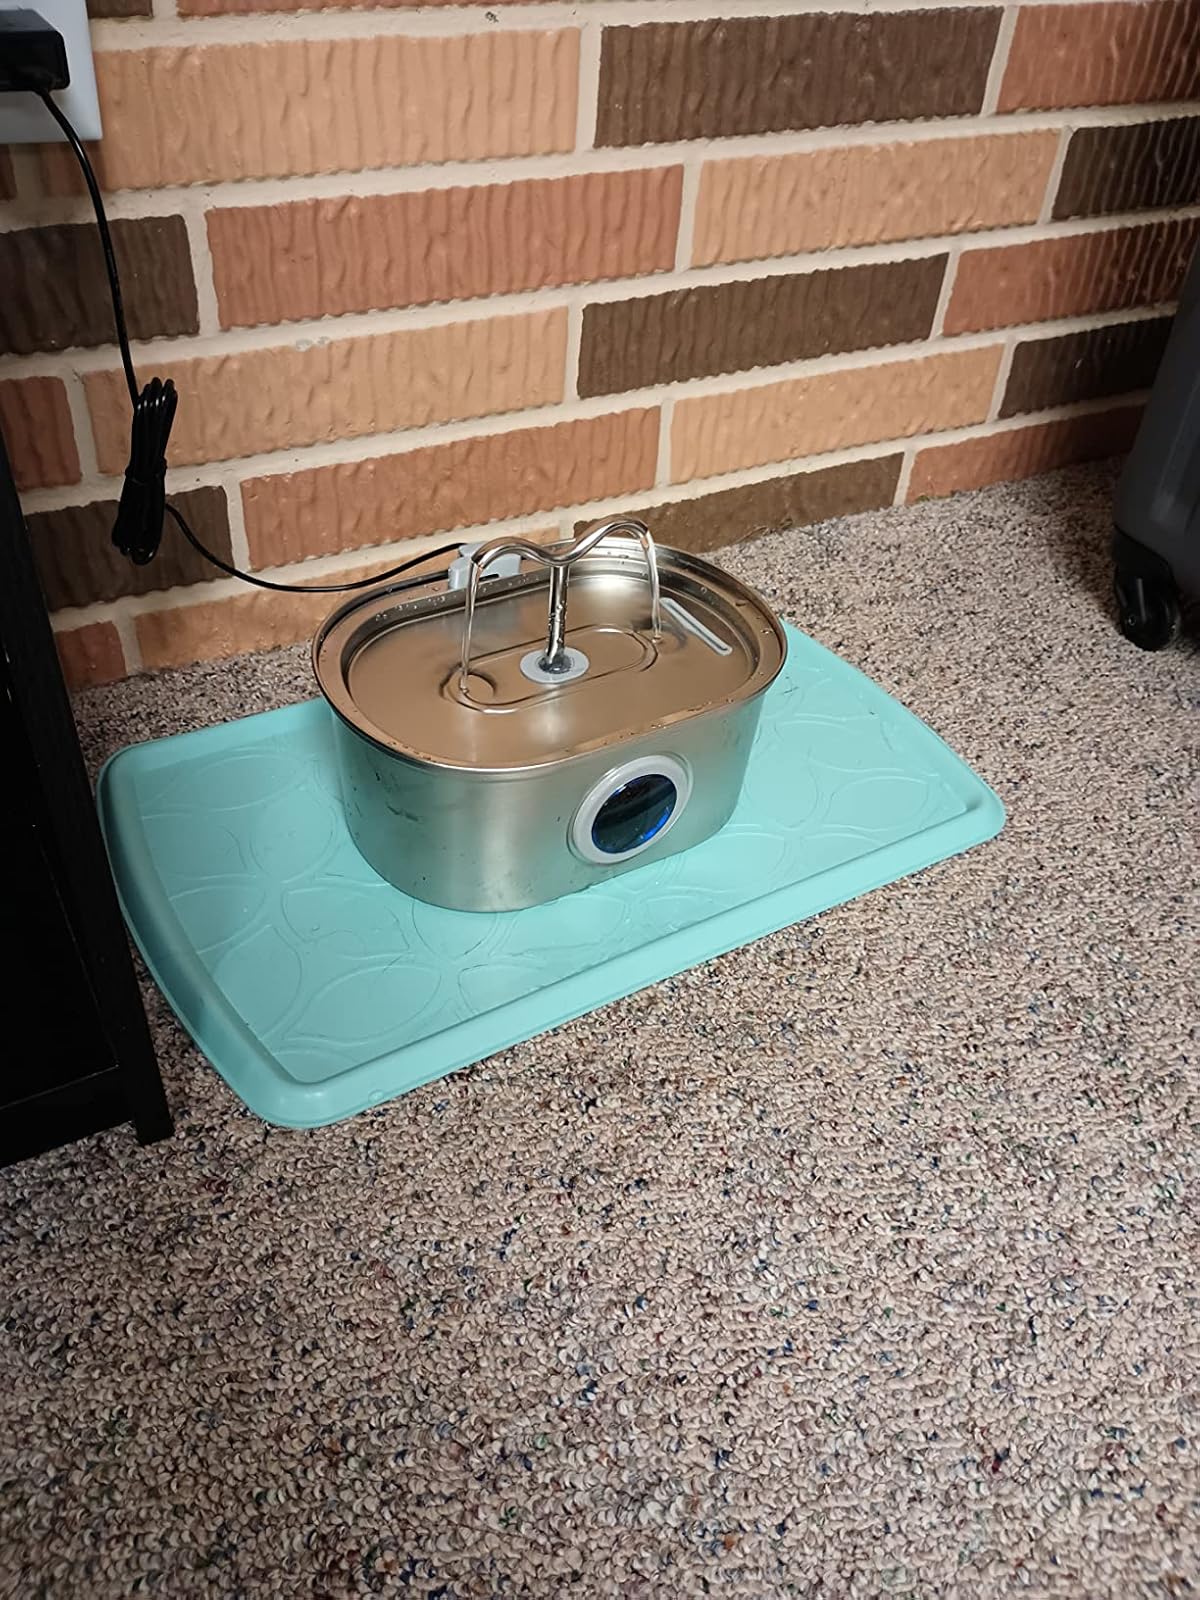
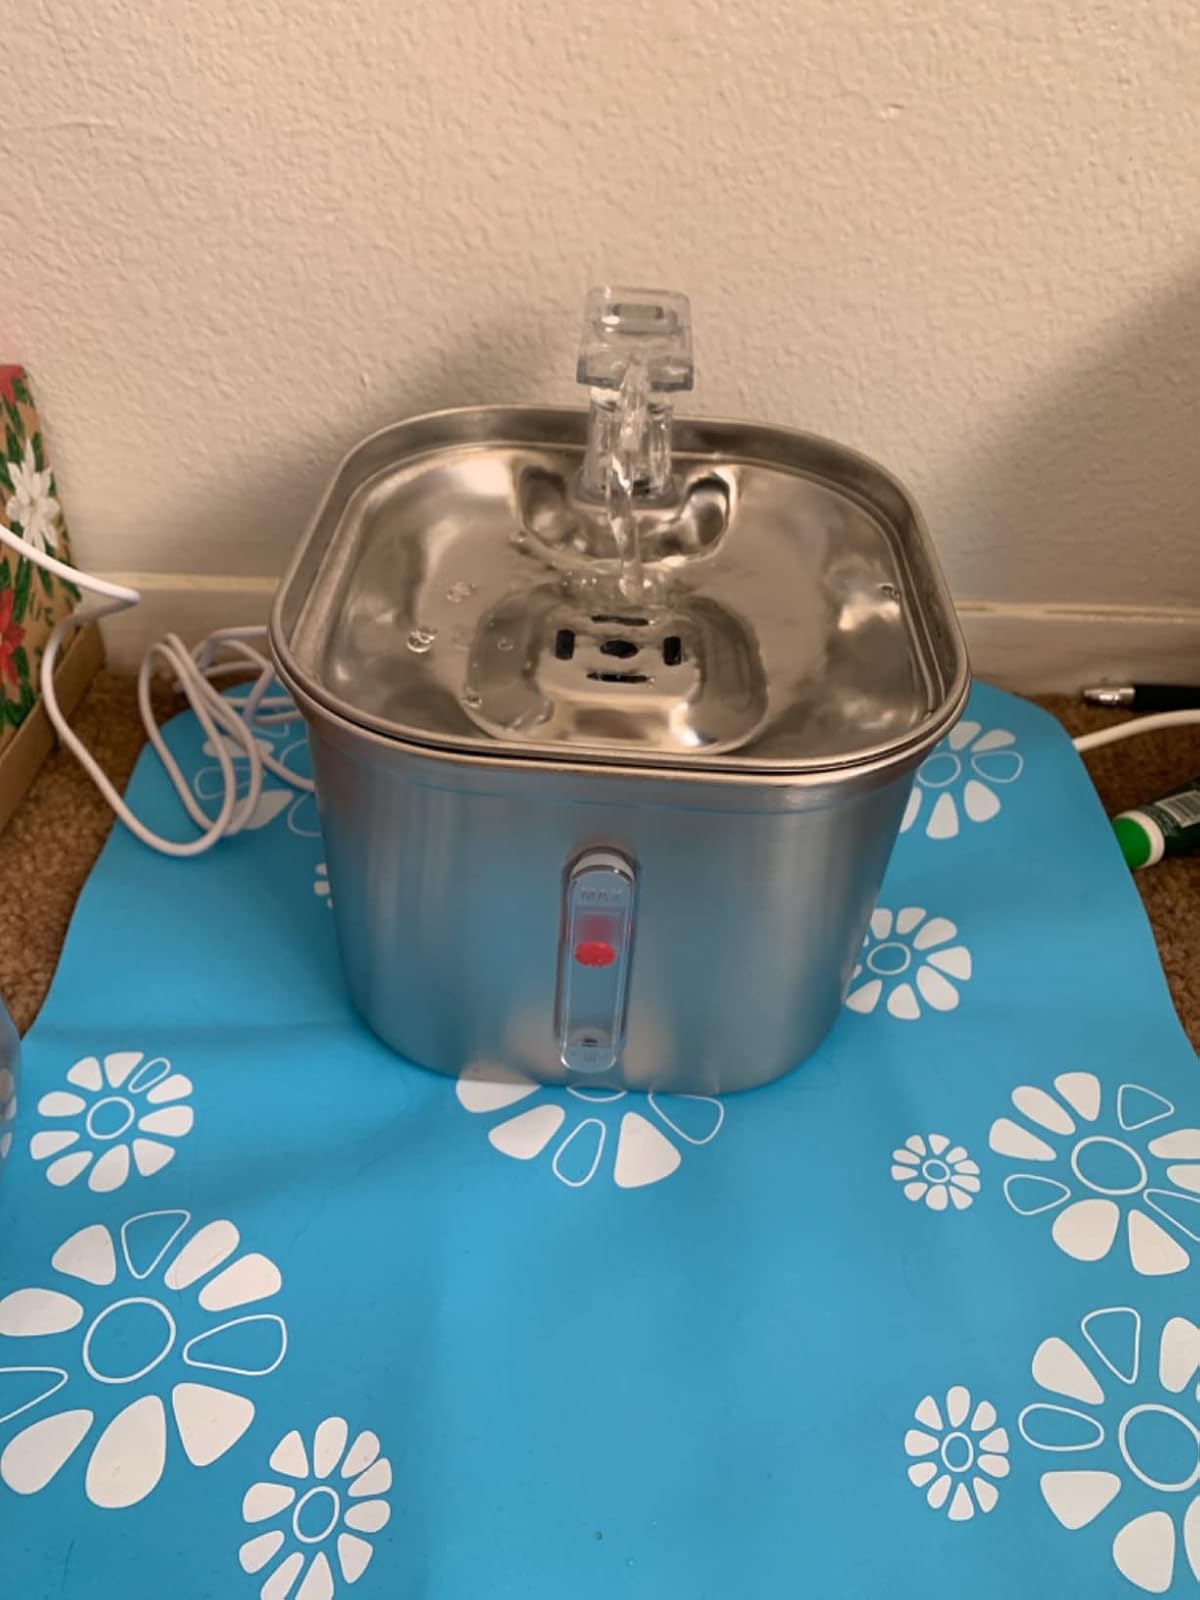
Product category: items_bowl
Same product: no